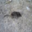
Label: shrew